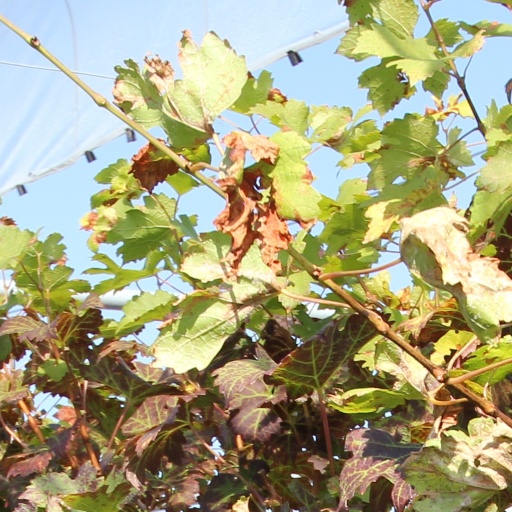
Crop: grape